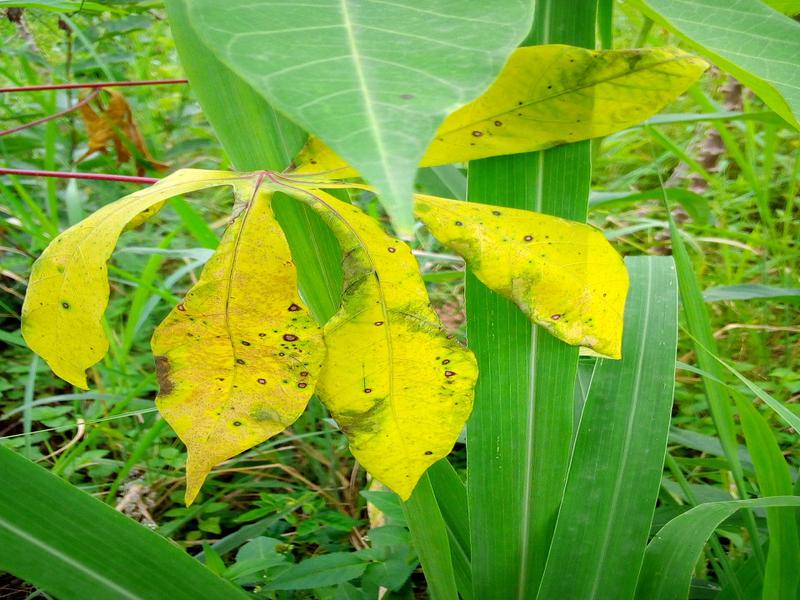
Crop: cassava
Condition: brown_streak_disease